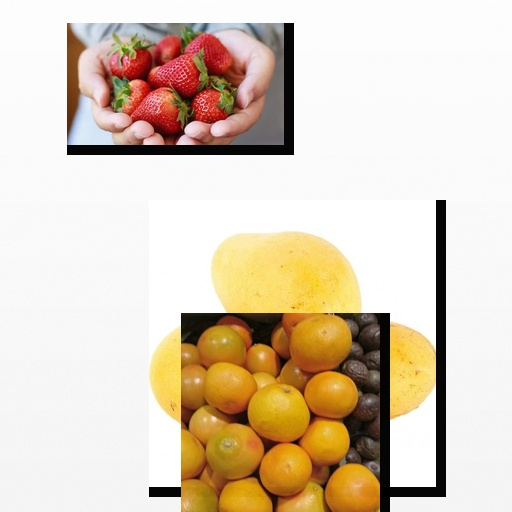
Food items: mango, strawberry, red_grapefruit